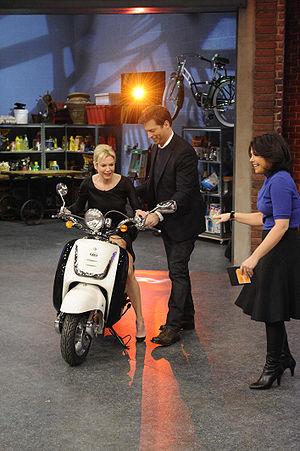
New in Town est un film américain réalisé par Jonas Elmer, sorti en 2009.